English Americans

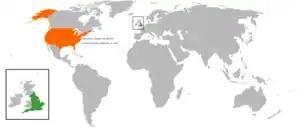
England United States. Shows the first permanent English settlement of Jamestown in 1607.

Americans of English heritage are often seen, and identify, as simply "American" due to the many historic cultural ties between England and the U.S. and their influence on the country's population. Relative to ethnic groups of other European origins, this may be due to the early establishment of English settlements; as well as to non-English groups having emigrated in order to establish significant communities.